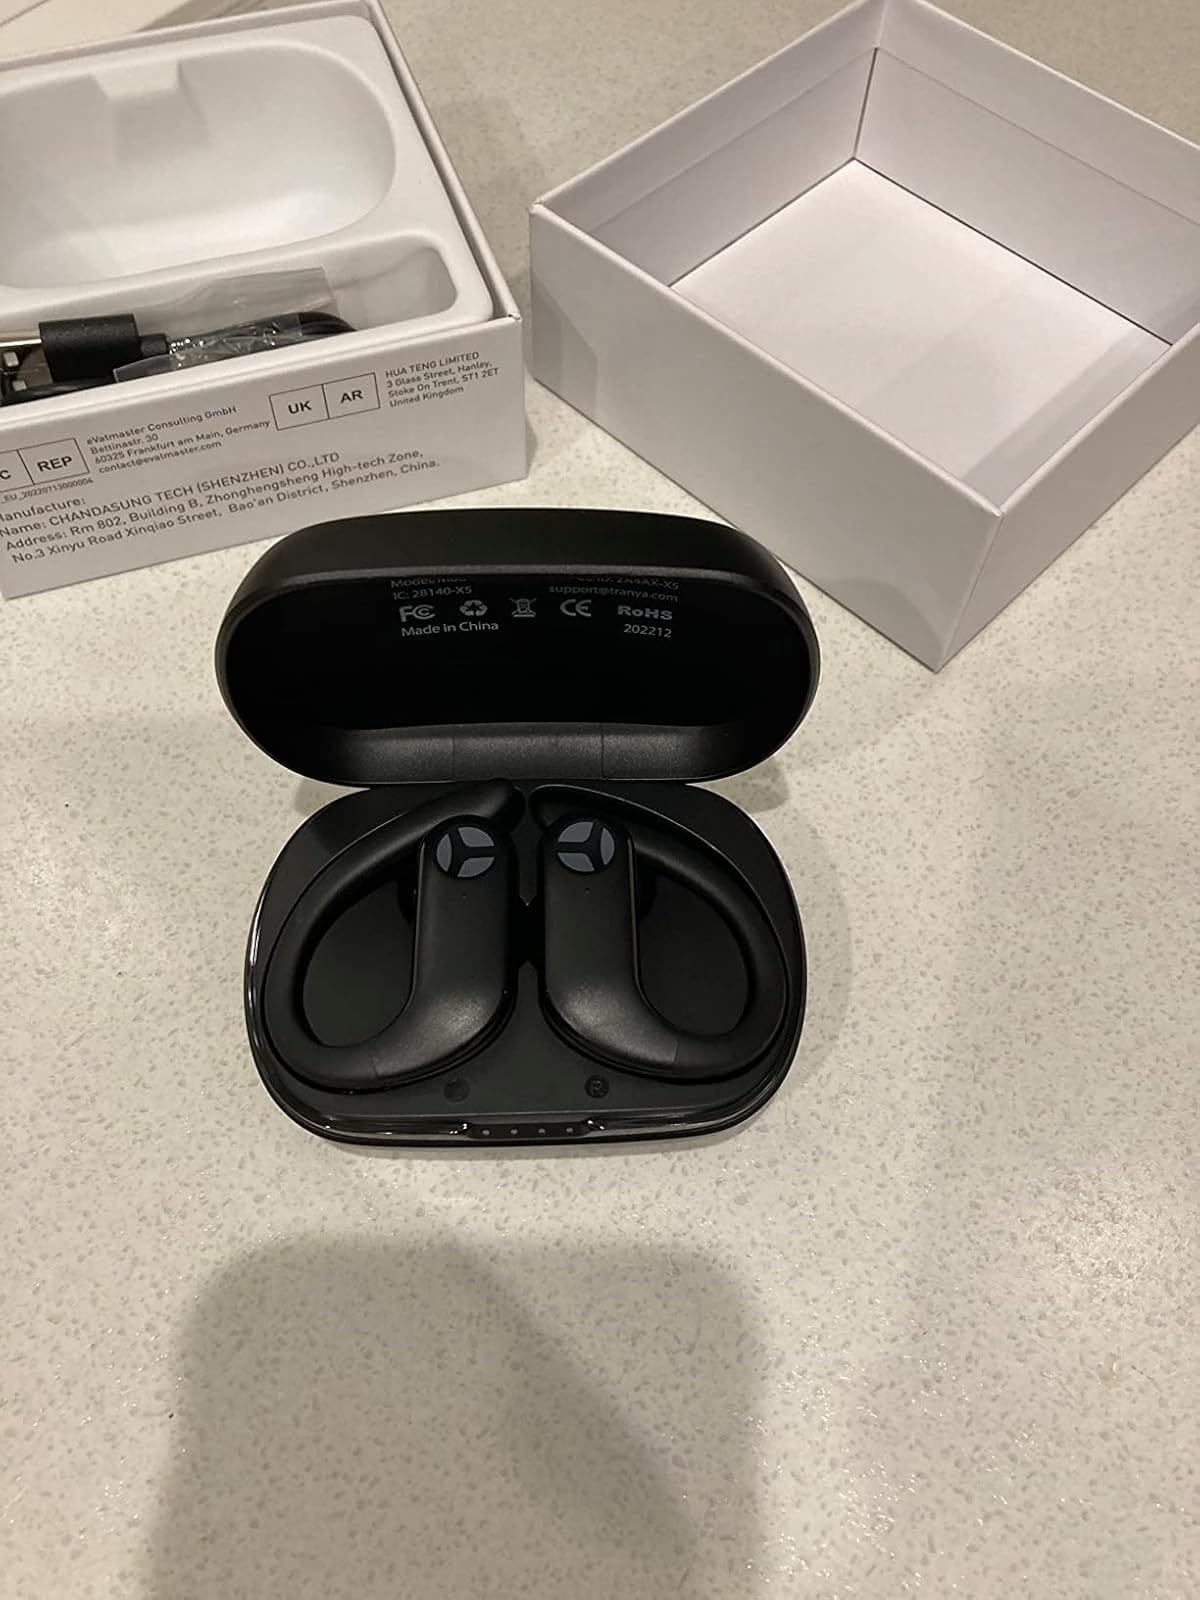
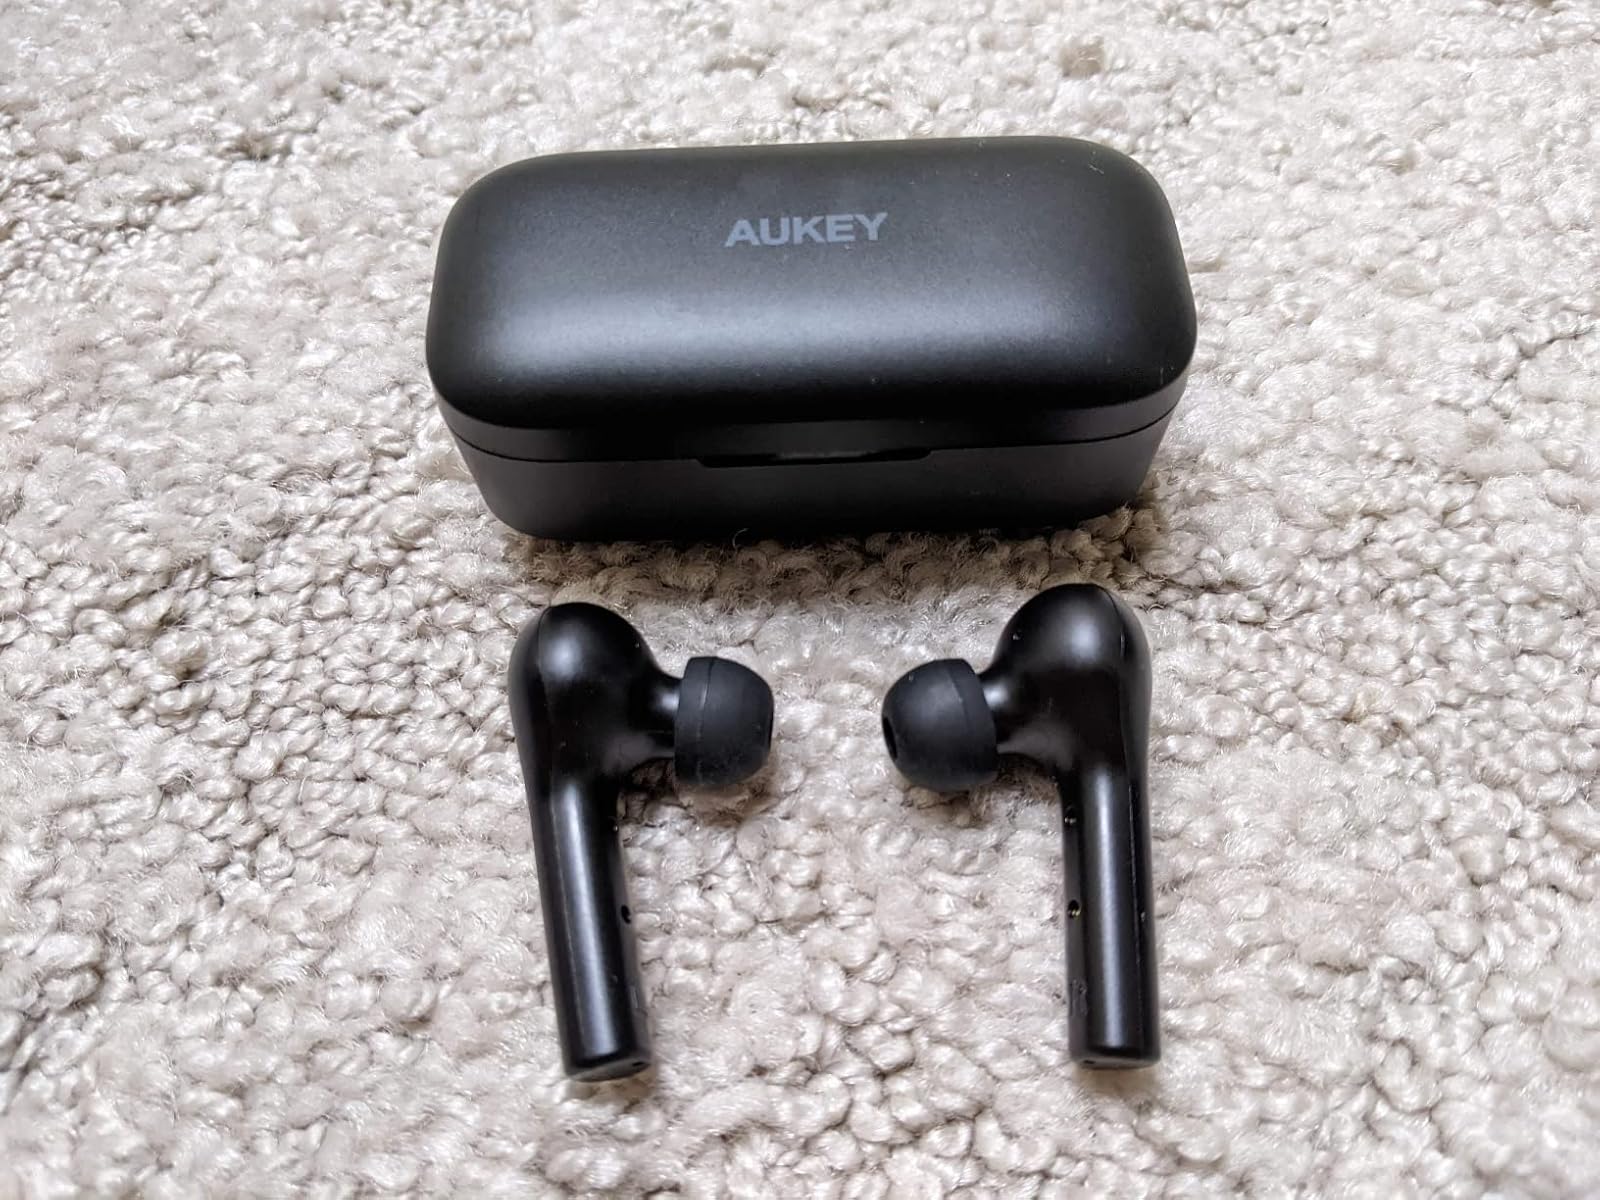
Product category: earbuds
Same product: no